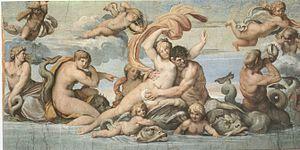
Les fresques de la galerie Farnèse, situées dans le palais Farnèse à Rome, sont une œuvre d'Annibale Carracci exécutée en plusieurs étapes en 1597, puis entre 1606 et 1607. Ont également participé à leur réalisation, son frère Agostino Carracci et quelques-uns des élèves d'Annibale parmi lesquels Le Dominiquin ou le fils d'Agostino et élève de ce dernier et d'Annibale, Antonio Carracci.